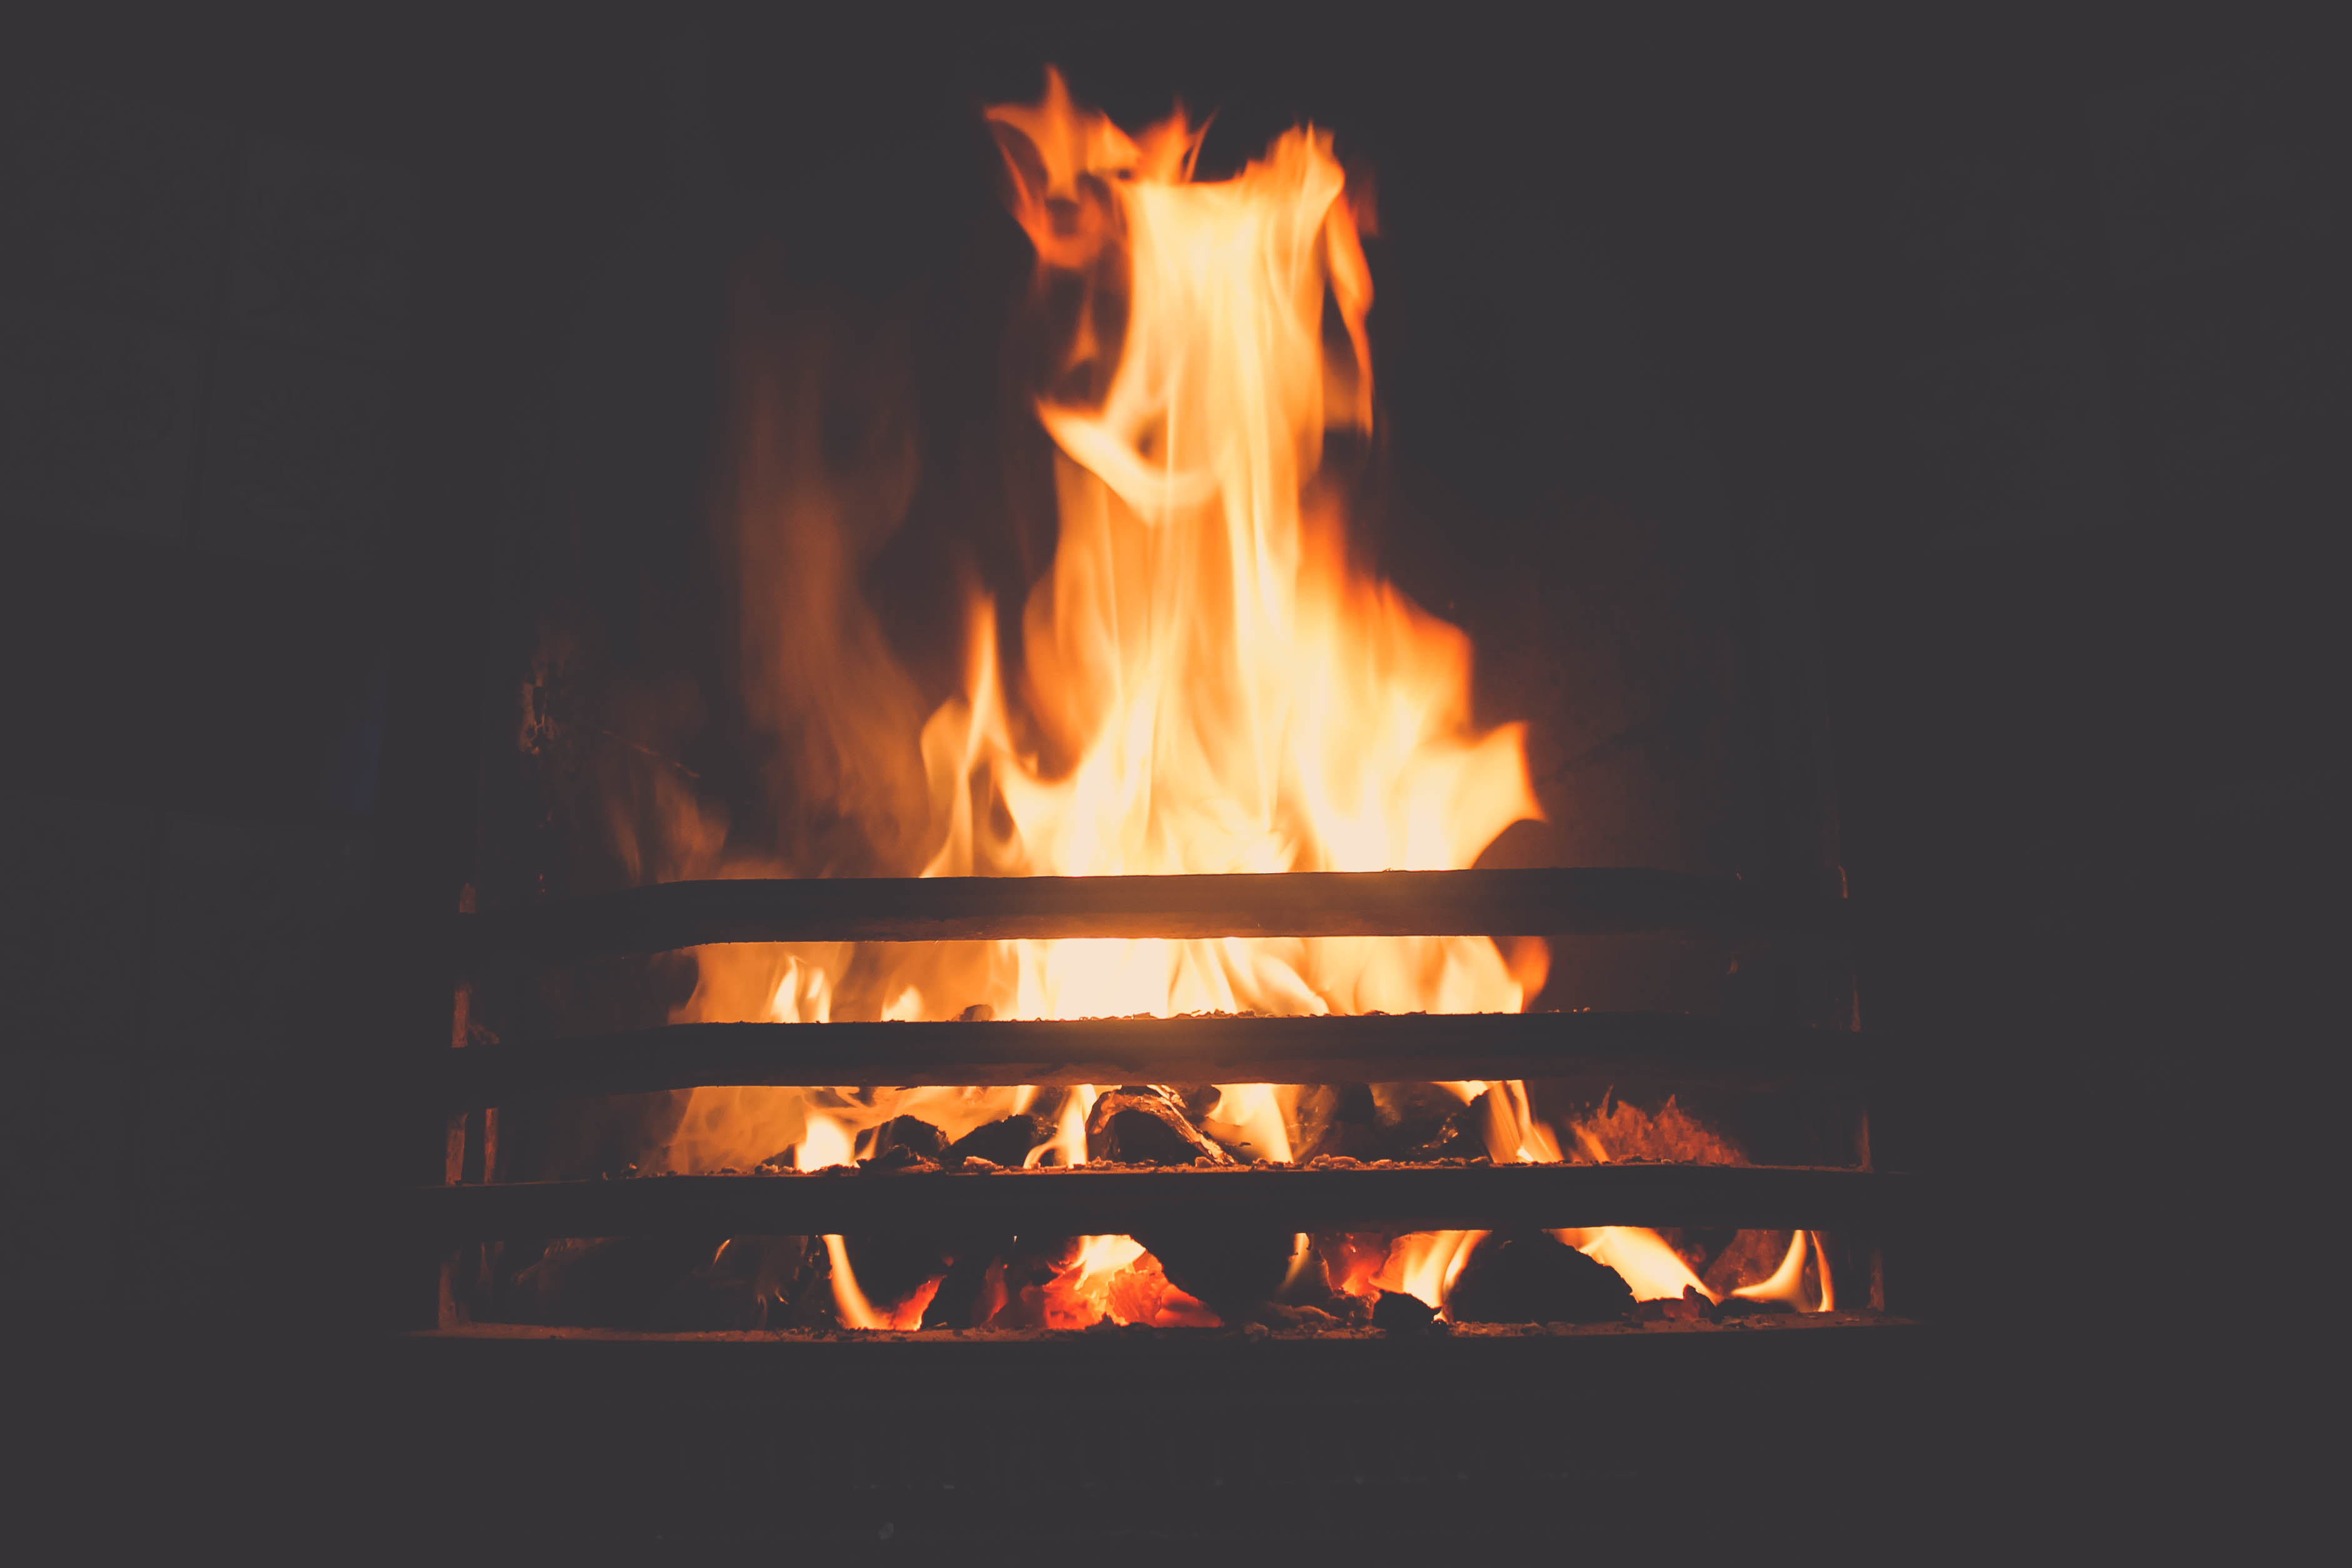
warm, flame, fire, campfire, bonfire, font, burning, hot, hearth